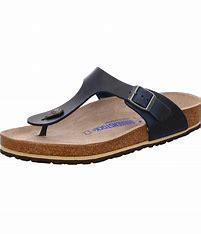
Brand: Birkenstock
Model: 100